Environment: real
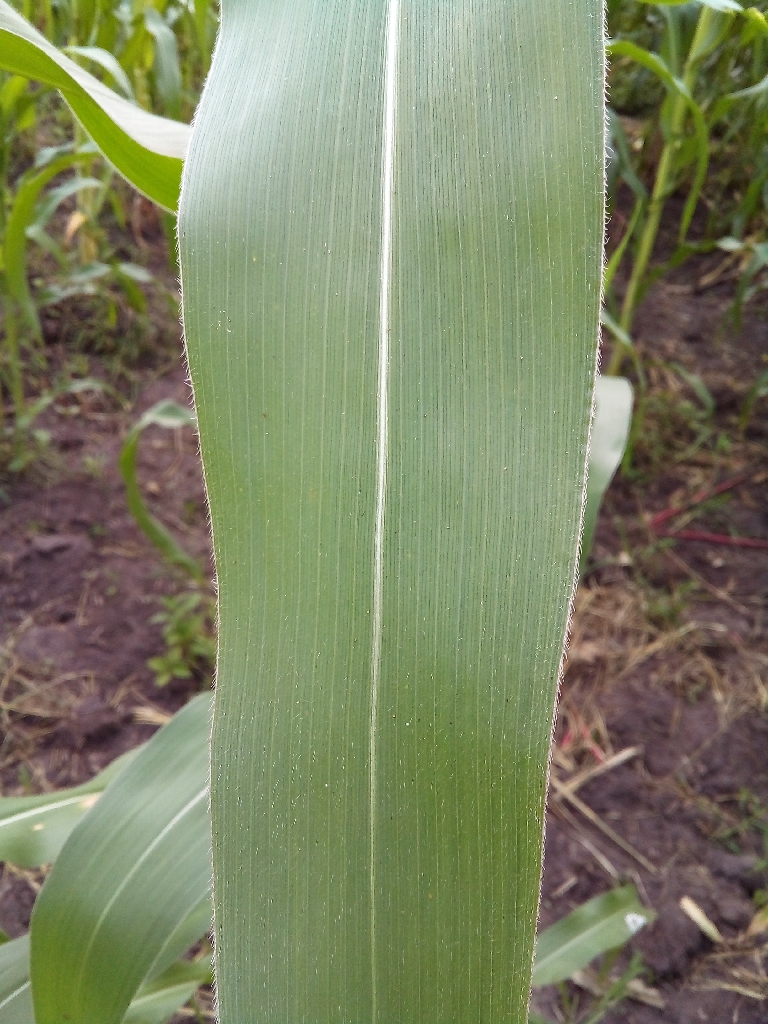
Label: healthy